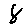
Label: 8